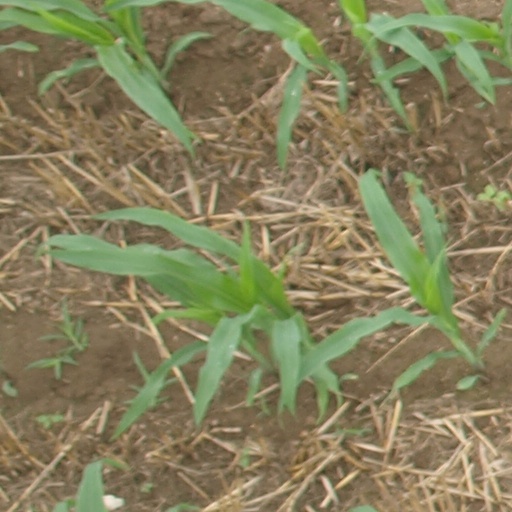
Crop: maize; corn